Sylvia Pankhurst

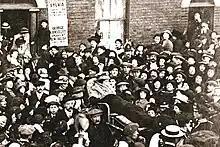

The Women's Social and Political Union (WSPU) was founded as an independent women's movement on 10 October 1903 in the family's Nelson Street home in Manchester. Pankhurst's sister Christabel had persuaded a group of ILP women that women had to do the work of emancipation themselves, and that they needed a movement free of party affiliation.